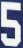
Number: 5